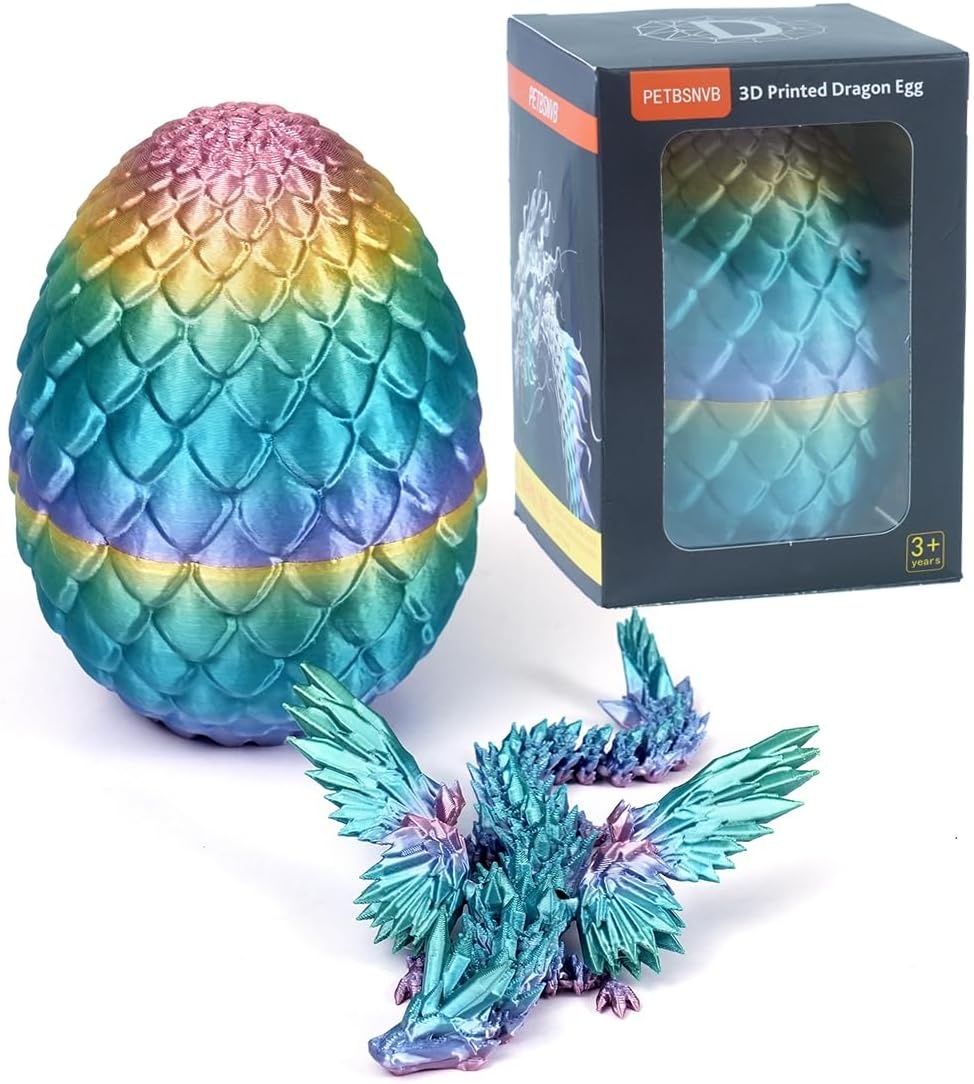
7" 3D Printed Dragon with Wings in Egg, Easter Basket Stuffers, Crystal Dragon Surprise in Eggs, Articulated Dragon, Dragon Fidget Toy, Home Office Decor Executive Desk Toy (Random Rainbow Color)
About this item 3D Printed Dragon with Wings: This dragon is made of high-quality PLA material and is 3D printed with precision. It is sturdy and durable, making it a great toy for kids and adults. Easter Eggs Surprise: The dragon is hidden inside the egg, and when you open the egg, you will be surprised to find the dragon. It is a great Easter basket stuffer and a perfect gift for kids and adults. Articulated Dragon: The dragon is articulated, which means it can move its head and tail. It is a fun and interactive toy that can keep you entertained for hours. Home Office Decor: The dragon is a beautiful home office decor that can add a touch of elegance to your desk. It is a great conversation starter and can make your work environment more enjoyable. Perfect Gift: The dragon is a perfect gift for kids, teenagers, and adults. It is suitable for birthdays, Easter, Christmas, and other holidays.
Brand: PETBSNVB
Category: Toys & Games > Toys > Dolls, Playsets & Toy Figures > Action & Toy Figures > Animal Figures